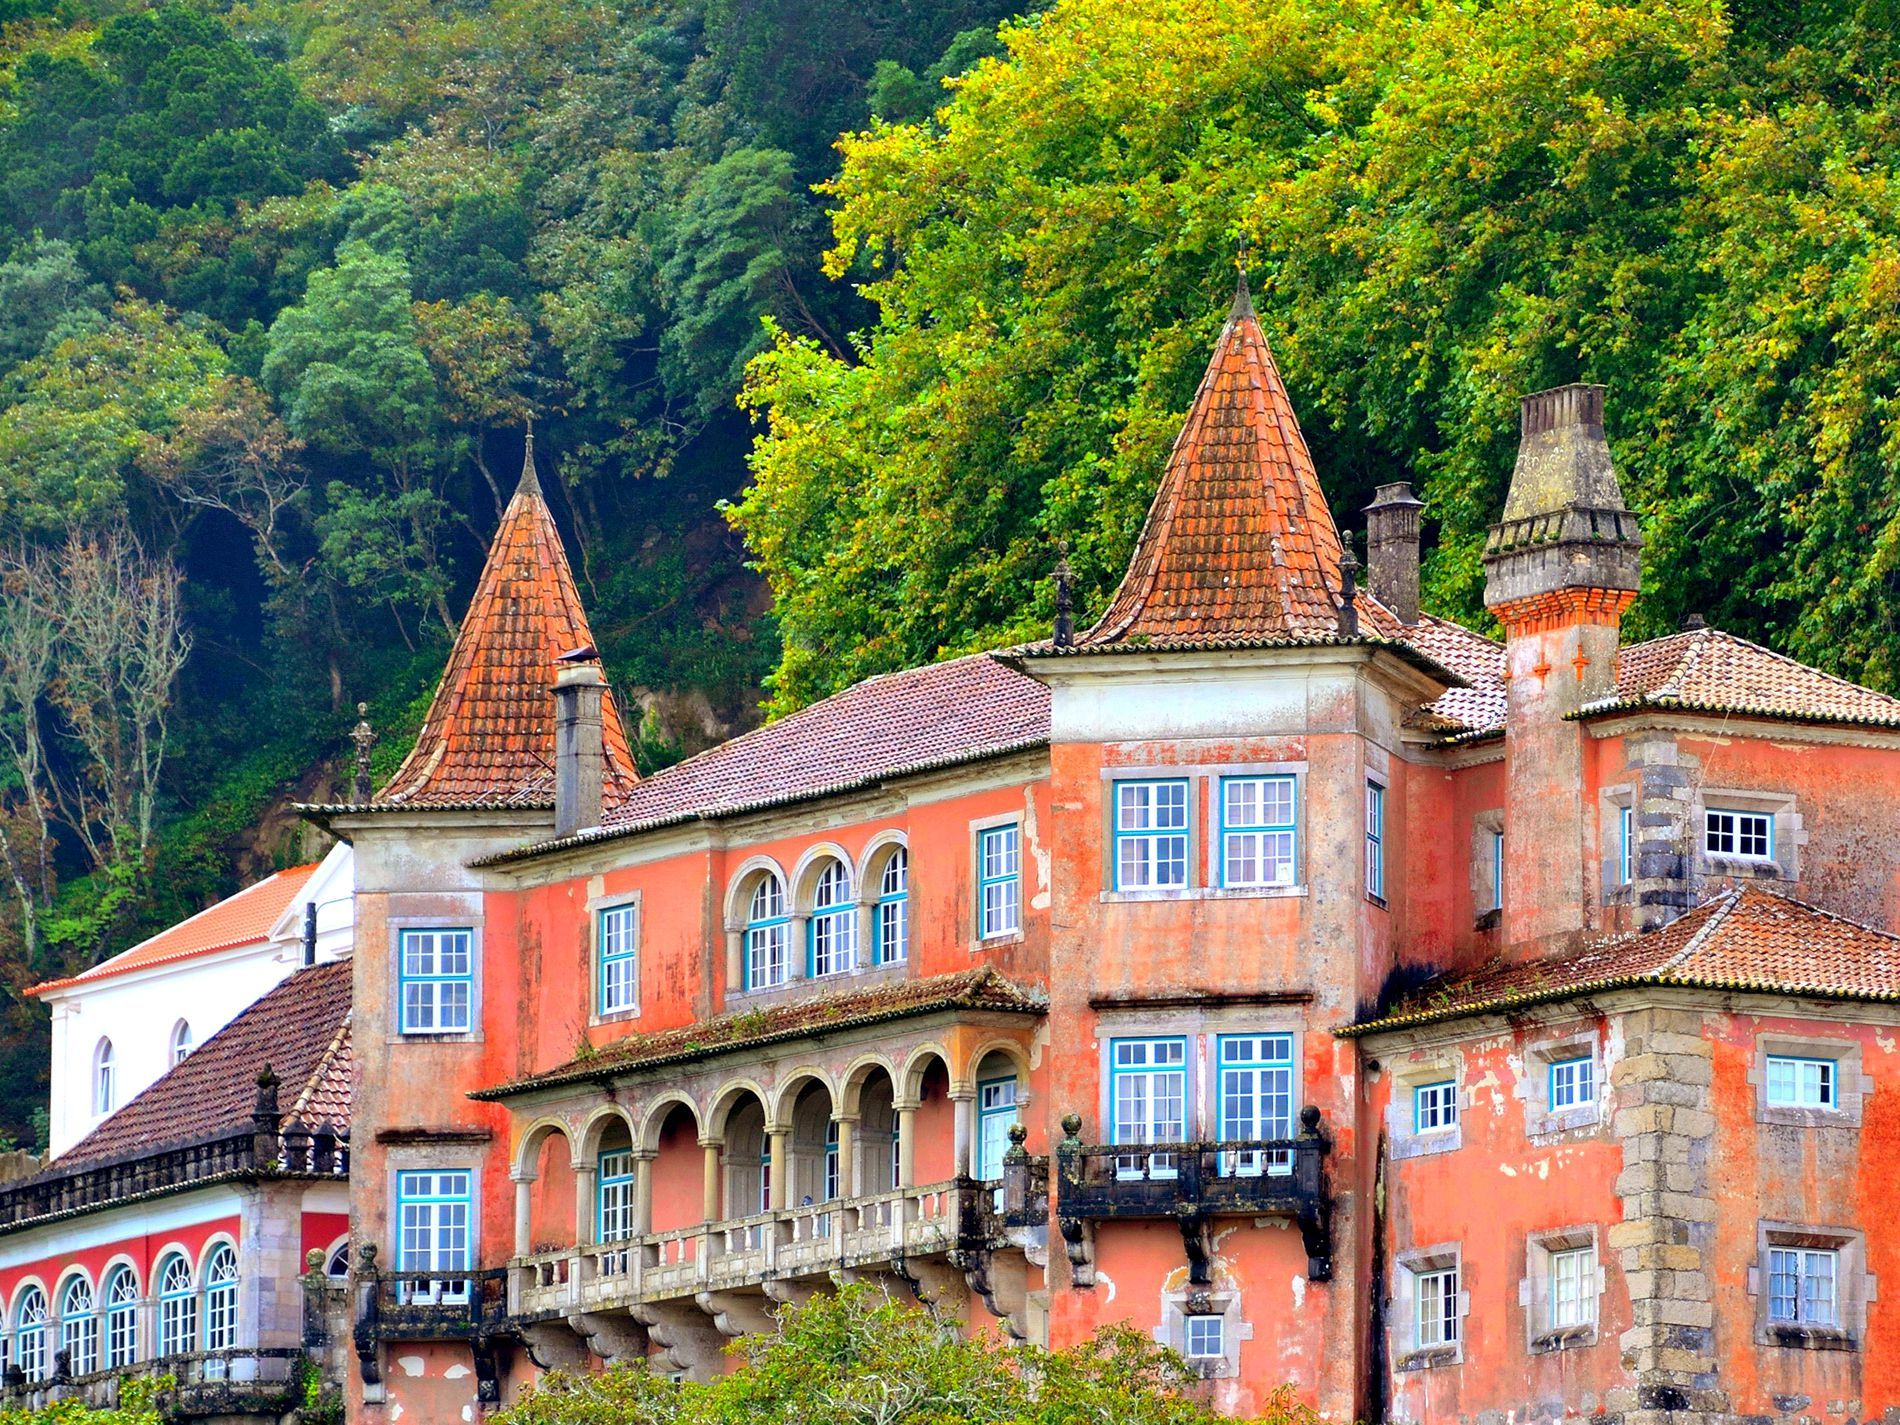
Castle Charm
A picture of a colorful historic buildings one of which has pointed towers standing against a lush green forest backdrop.
Taken from the front elevation, this is a picture of a large, fairytale looking buildings at the edge of a dense forest. The atmosphere is peaceful with a romantic, old world atmosphere. The palette is warm terracotta, peach, pale grays, and dark greens of the trees to produce a rich but harmonious work
Labels: Architecture, Building, Housing, House, Roof, Outdoors, Spire, Tower, Nature, Person, Countryside, Rural, Village, Monastery, City, Cottage, Scenery, Tile Roof, Forest, Tree, window, Trees, Windows, Buildings
Camera: NIKON CORPORATION NIKON D800E
Lens: 28-300mm f/3.5-5.6, AF-S Nikkor 28-300mm f/3.5-5.6G ED VR
Aperture: F5.6
Exposure: 1/500 sec
ISO: 320
Focal length: 180.0 mm